Nettleton House

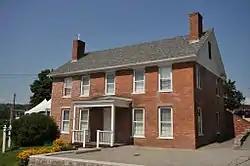

The Nettleton House is a historic house at 20 Central Street in Newport, New Hampshire. The two-story brick structure was probably built in the 1830s, since it exhibits a commonality of materials and construction techniques with the nearby former county courthouse, which was built in 1824. It was probably built by Joel Nettleton, and is referred to in deeds as the Nettleton homestead. Nettleton operated a tavern and stage coach. The house, listed on the National Register of Historic Places in 1977, is now home to the Newport Historical Society Museum.